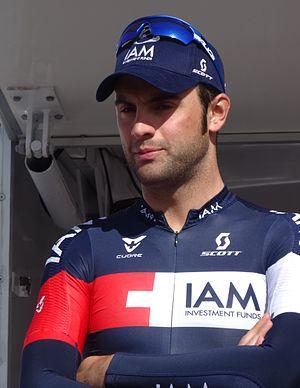
Reportage réalisé le jeudi 17 avril à l'occasion du départ et de l'arrivée du Grand Prix de Denain 2014 à Denain, Nord, Nord-Pas-de-Calais, France.
La saison 2014 de l'équipe cycliste IAM est la deuxième de l'équipe dirigée par Serge Beucherie.